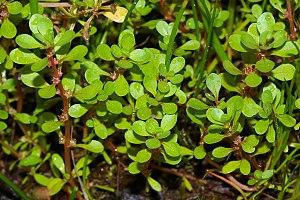
La Salicaire pourpier, originaire d'Europe, appartient à la famille des Lythracées. C'est une plante herbacée à feuilles simples.